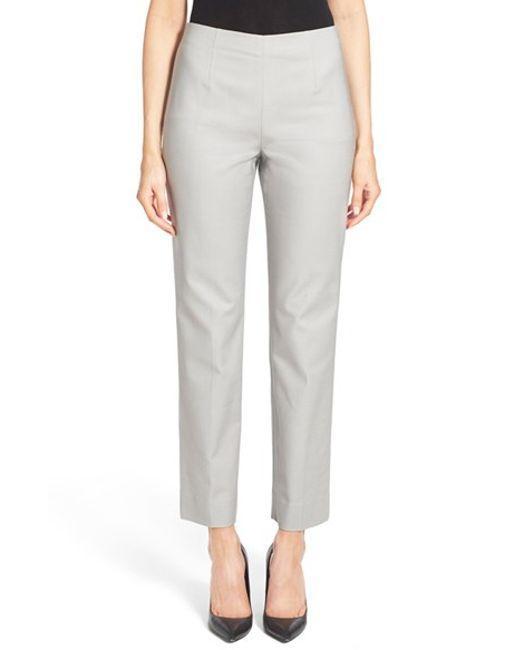
Einfarbige Hose in wunderschöner heller Farbe für Damen